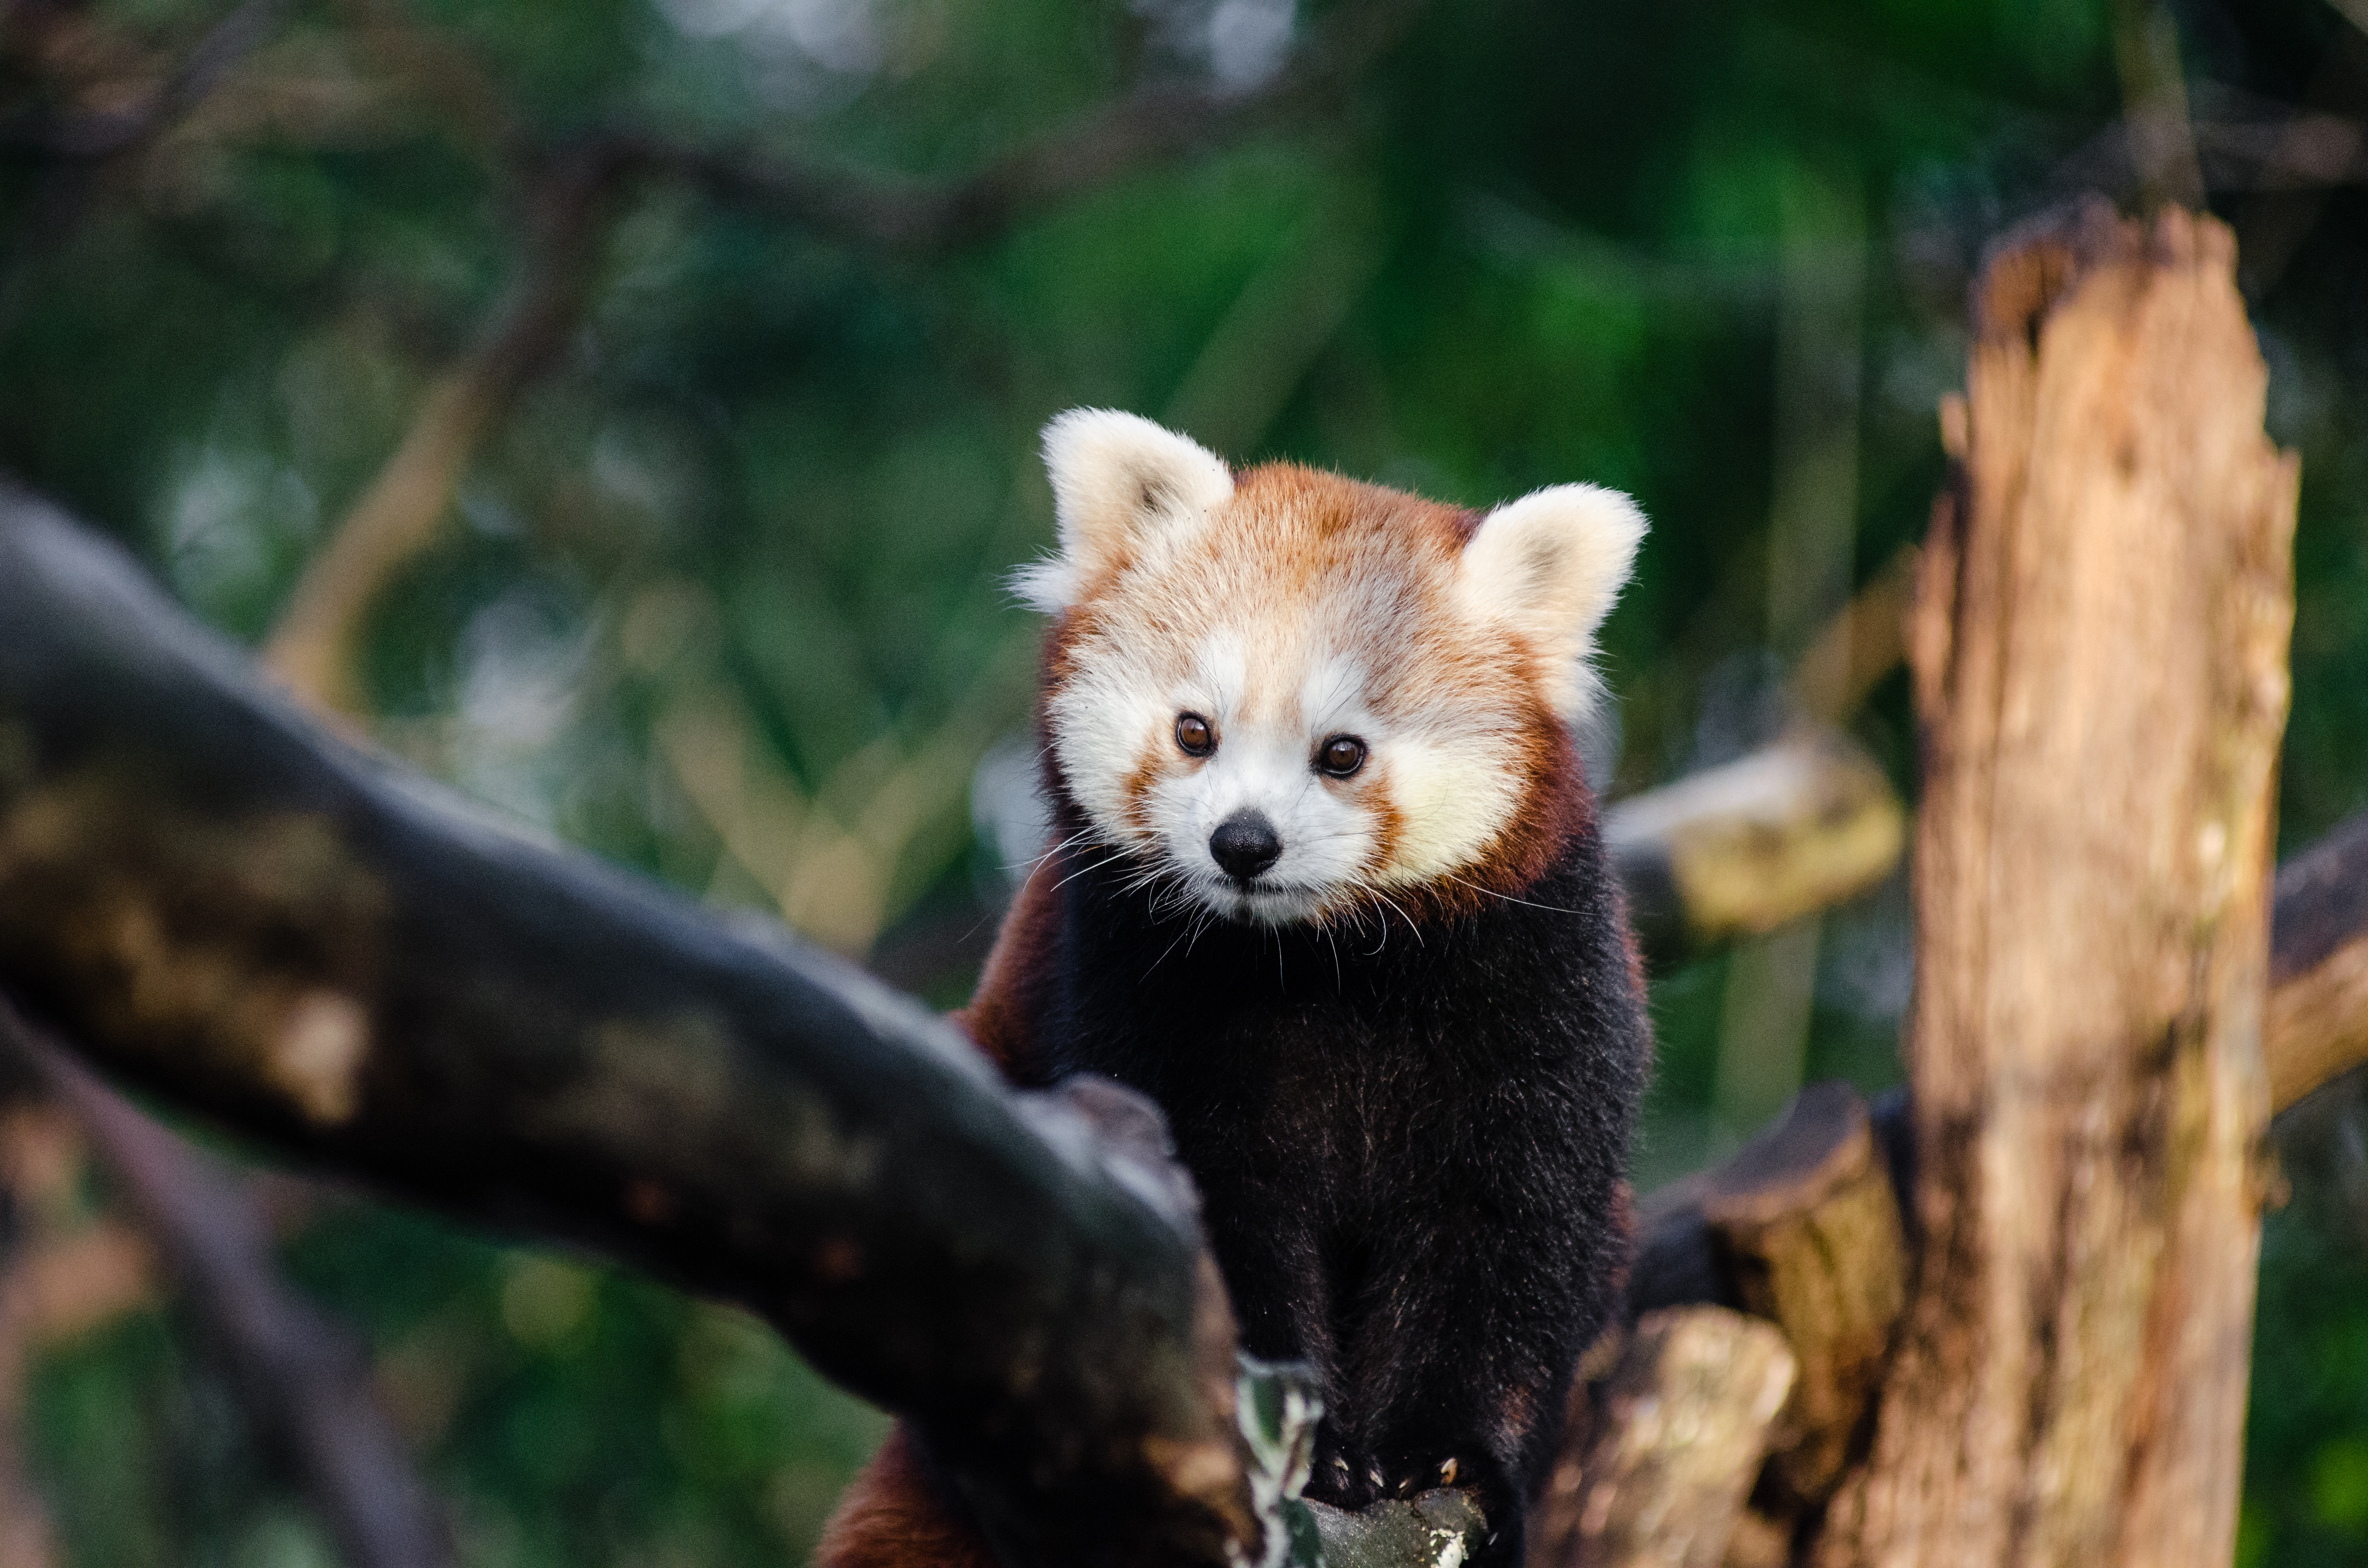
tree, bokeh, animal, cute, bear, wildlife, zoo, red, mammal, nikon, fauna, red panda, panda, endangered, vertebrate, germany, deutschland, baum, adorable, tele, d7000, roter, kleiner, niedlich, species, tierpark, bedroht, dog breed group